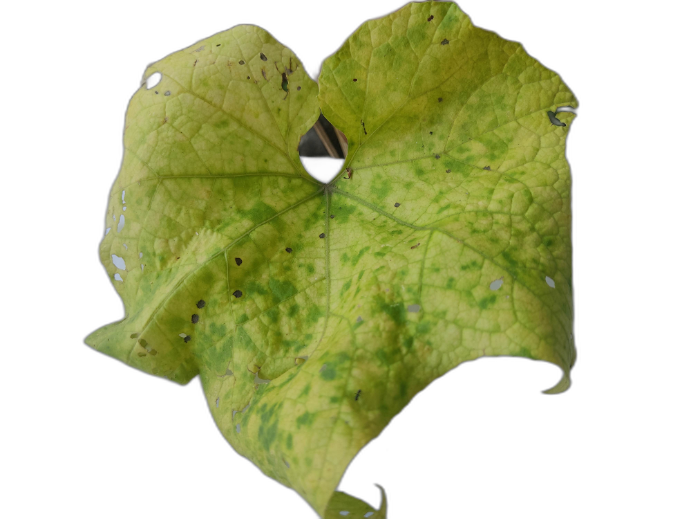
Crop: Zucchini
Label: Iron_Chlorosis_Damage